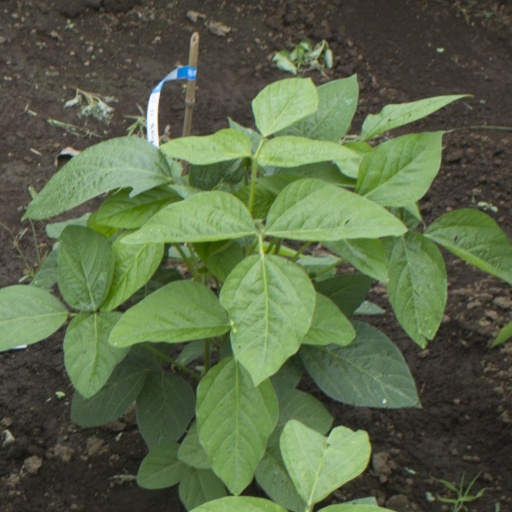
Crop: soybean